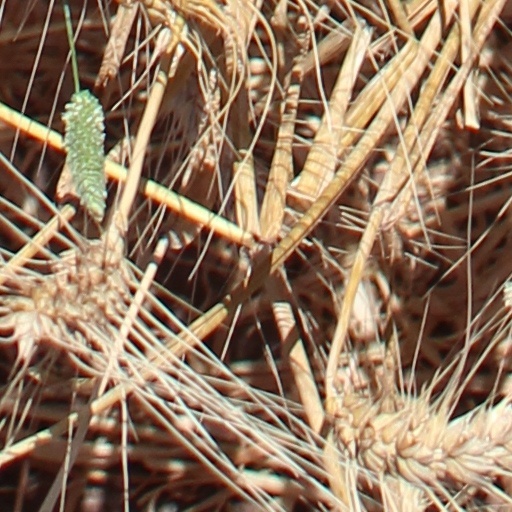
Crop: wheat